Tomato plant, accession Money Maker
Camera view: vertical (180 deg); turntable rotation: 90 degrees
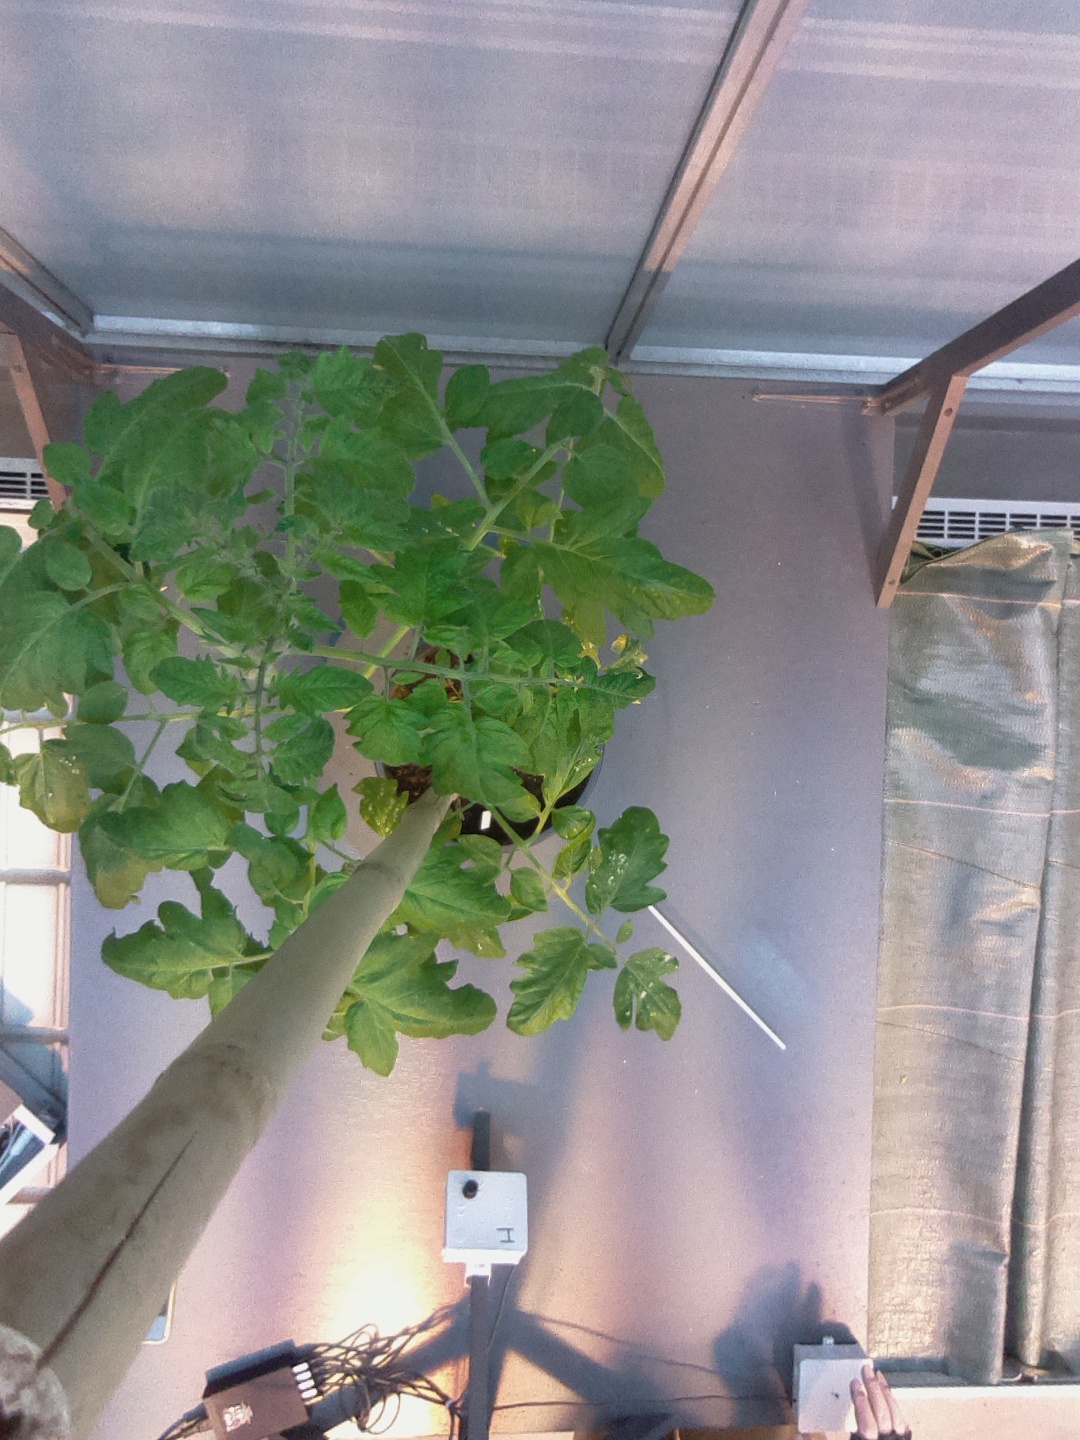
BBCH growth stage 53: 3 inflorescences visible